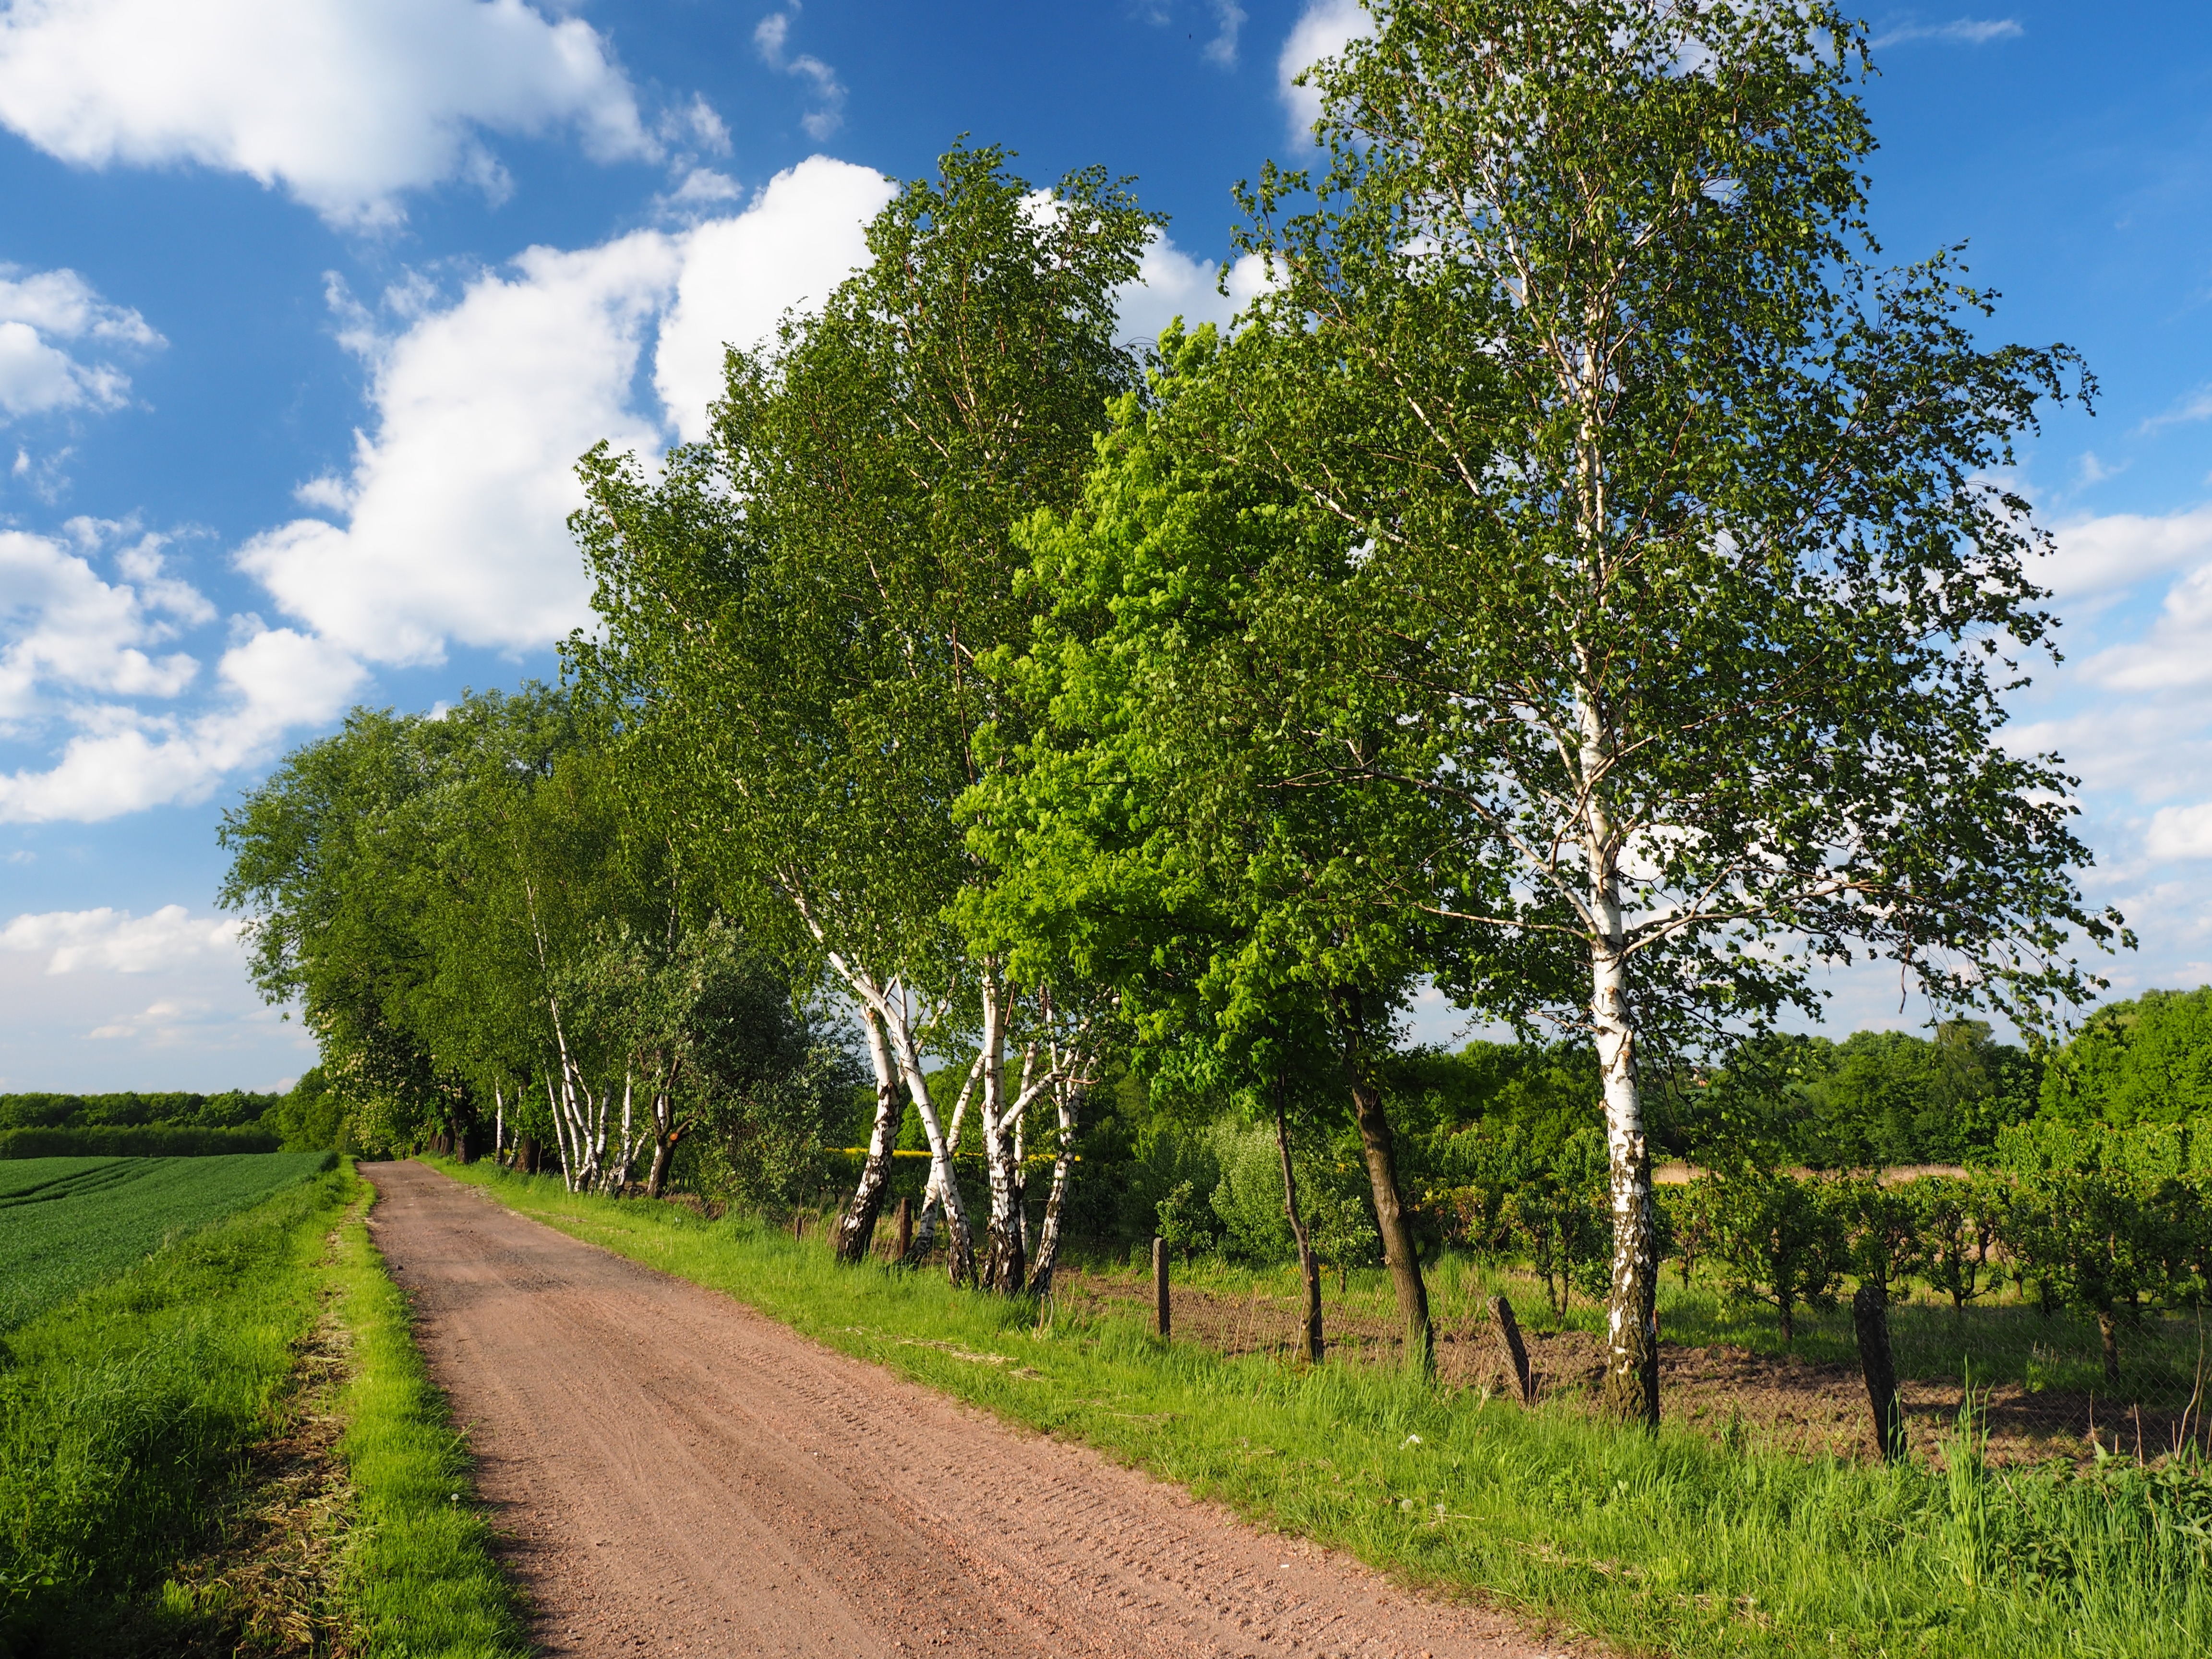
landscape, tree, nature, plant, field, meadow, flower, view, village, birch, agriculture, shrub, poland, plantation, way, grove, woodland, ecosystem, rural area, flowering plant, woody plant, land plant